George W. Wood

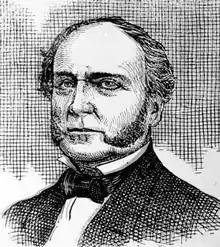

George W. Wood (1808–1871) was an American politician and newspaperman. He was elected as the first mayor of Fort Wayne, Indiana in 1840. He served only 16 months before resigning on July 5, 1841. He continued in later life as a newspaperman in the Fort Wayne area.